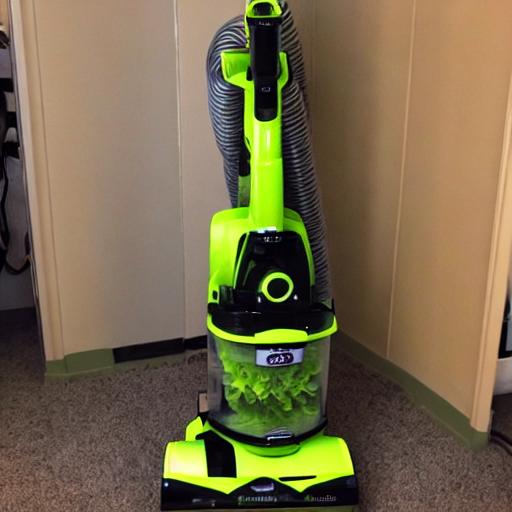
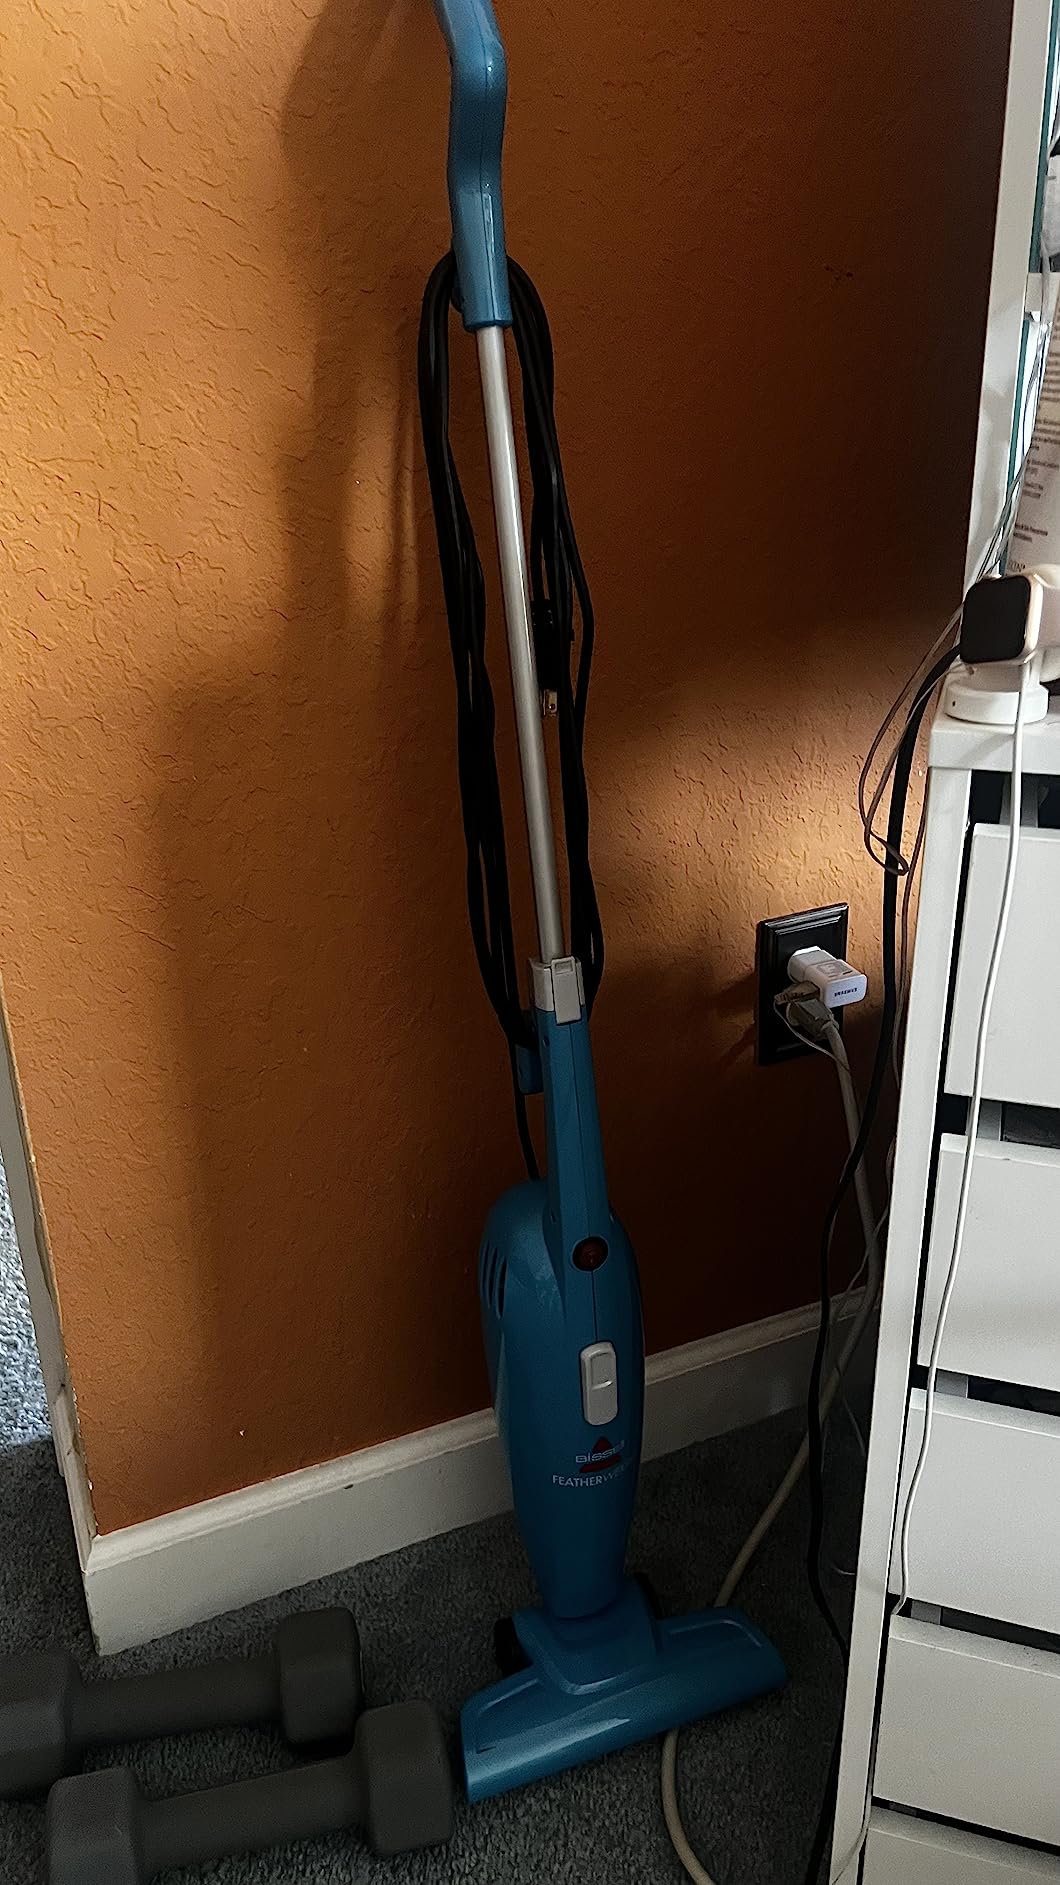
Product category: items_vacuum
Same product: no